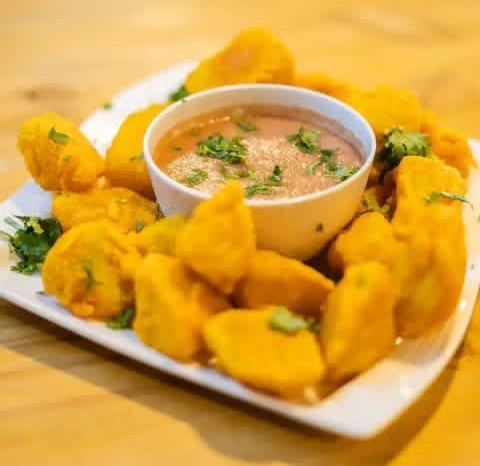
Viazi vilivyopikwa, vyenye rangi ya njano, vilivyohifadhiwa kwa sahani nyeupe, kando ya bakuli iliyo na mchuzi na dania.